Ellen Brekken

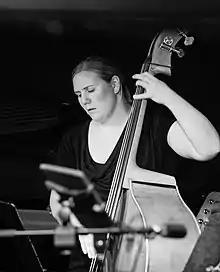
Ellen Brekken performing in 2019

Ellen Brekken (born 1985) is a Norwegian jazz musician who plays upright bass, bass guitar, and the tuba. She is also a composer.